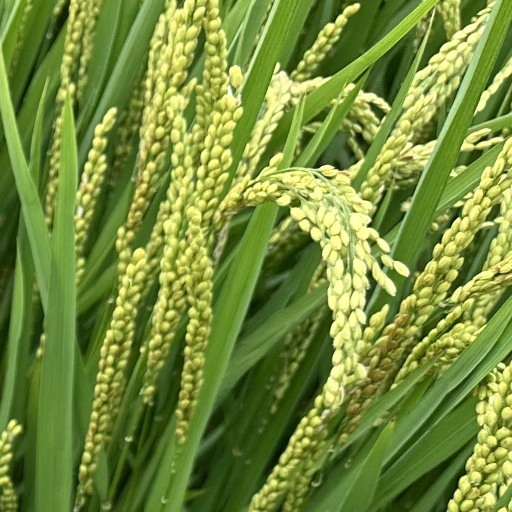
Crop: rice